École Polytechnique massacre

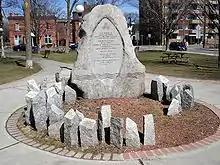
circular monument in a park, and made of multiple grey stones. The large central stone contains a bilingual inscription in memory of women killed by men's violence. Many much smaller irregularly shaped stone shafts are carved with women's names.

Marc Lépine (born Gamil Rodrigue Liass Gharbi) was the son of Monique Lépine, a French Canadian former Catholic nun, and an Algerian father, who was a non-practising Muslim. He and his sister Nadia were baptized Catholic but received little instruction. According to the mother in a 2006 article, the father, a mutual funds salesman, did not consider women to be the equal of men. He was physically and verbally abusive to his wife and son, and discouraged tenderness between the two. When Gamil was seven, his parents separated; his father ceased contact with his children soon after. His mother returned to nursing to support the family; because of her schedule, the children lived with other families during the week.